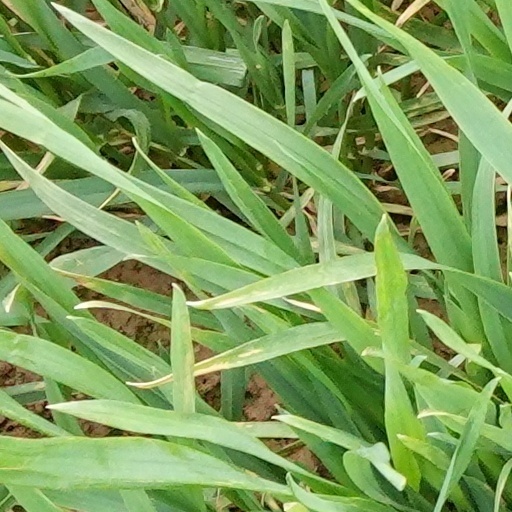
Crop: wheat